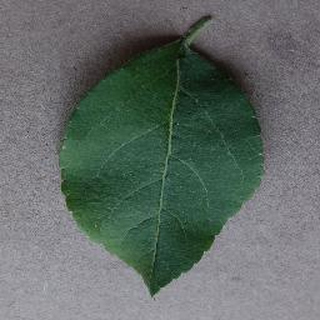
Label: healthy_apple